Ice Nine (video game)

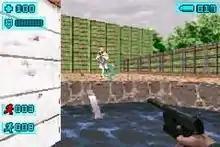
From the unseen protagonist's point of view, his handgun is pointed at an enemy soldier standing about thirty feet away. He stands in a pool of water while the enemy is on a slightly elevated stone floor. The outdoor area is bordered by a wooden fence, over which trees and the overcast sky are visible. Features such as ammunition remaining, health, and lives adorn the screen, all in a stylized science fiction-esque font.

The plot of "Ice Nine" is similar to the film "The Recruit" on which it was previously based. The player takes control of the recruit Tom Carter on a mission to stop an evil plot to steal the diabolical computer virus "Ice Nine". Over the course of the game, Carter unravels a conspiracy within the CIA.